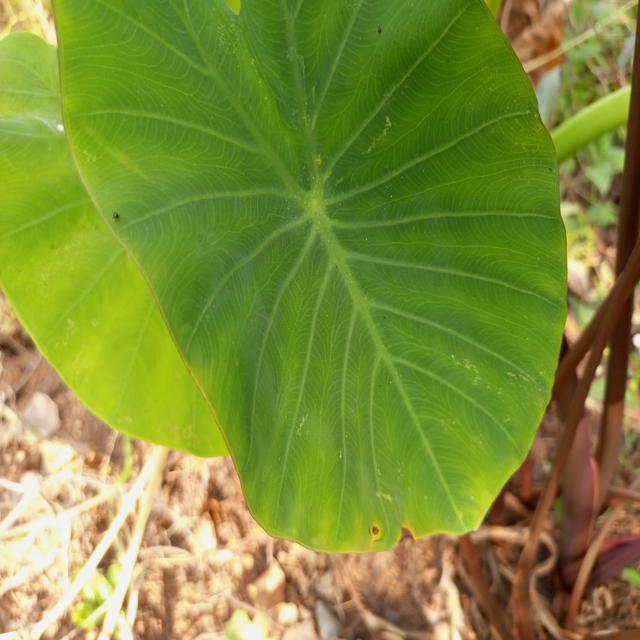
Label: Healthy